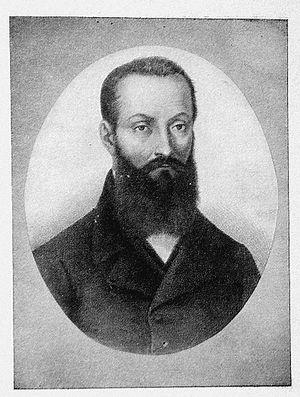
La République romaine est instaurée en 1849 dans les États pontificaux après la fuite du pape Pie IX, en raison de l'activité insurrectionnelle des libéraux romains. Elle est gouvernée par un triumvirat composé de Carlo Armellini, Giuseppe Mazzini et Aurelio Saffi.
Giuseppe Galletti est un patriote et homme politique italien.